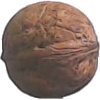
Label: walnut